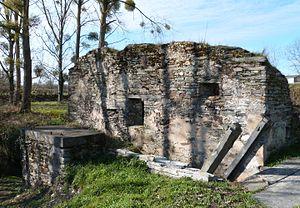
Moulin en ruine de la Fleuriais (Treffieux)
Treffieux est une commune de l'Ouest de la France, située dans le département de la Loire-Atlantique, en région Pays de la Loire.